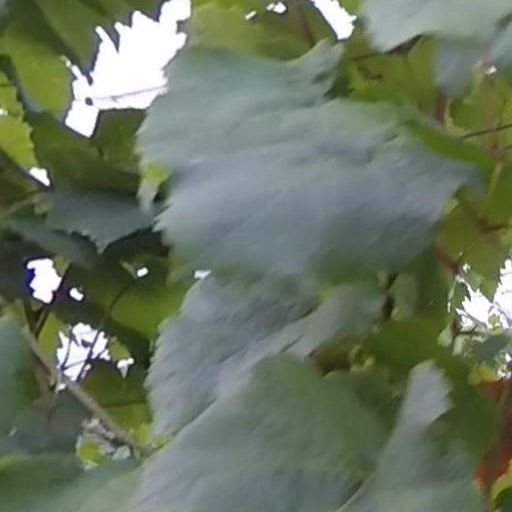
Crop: grape